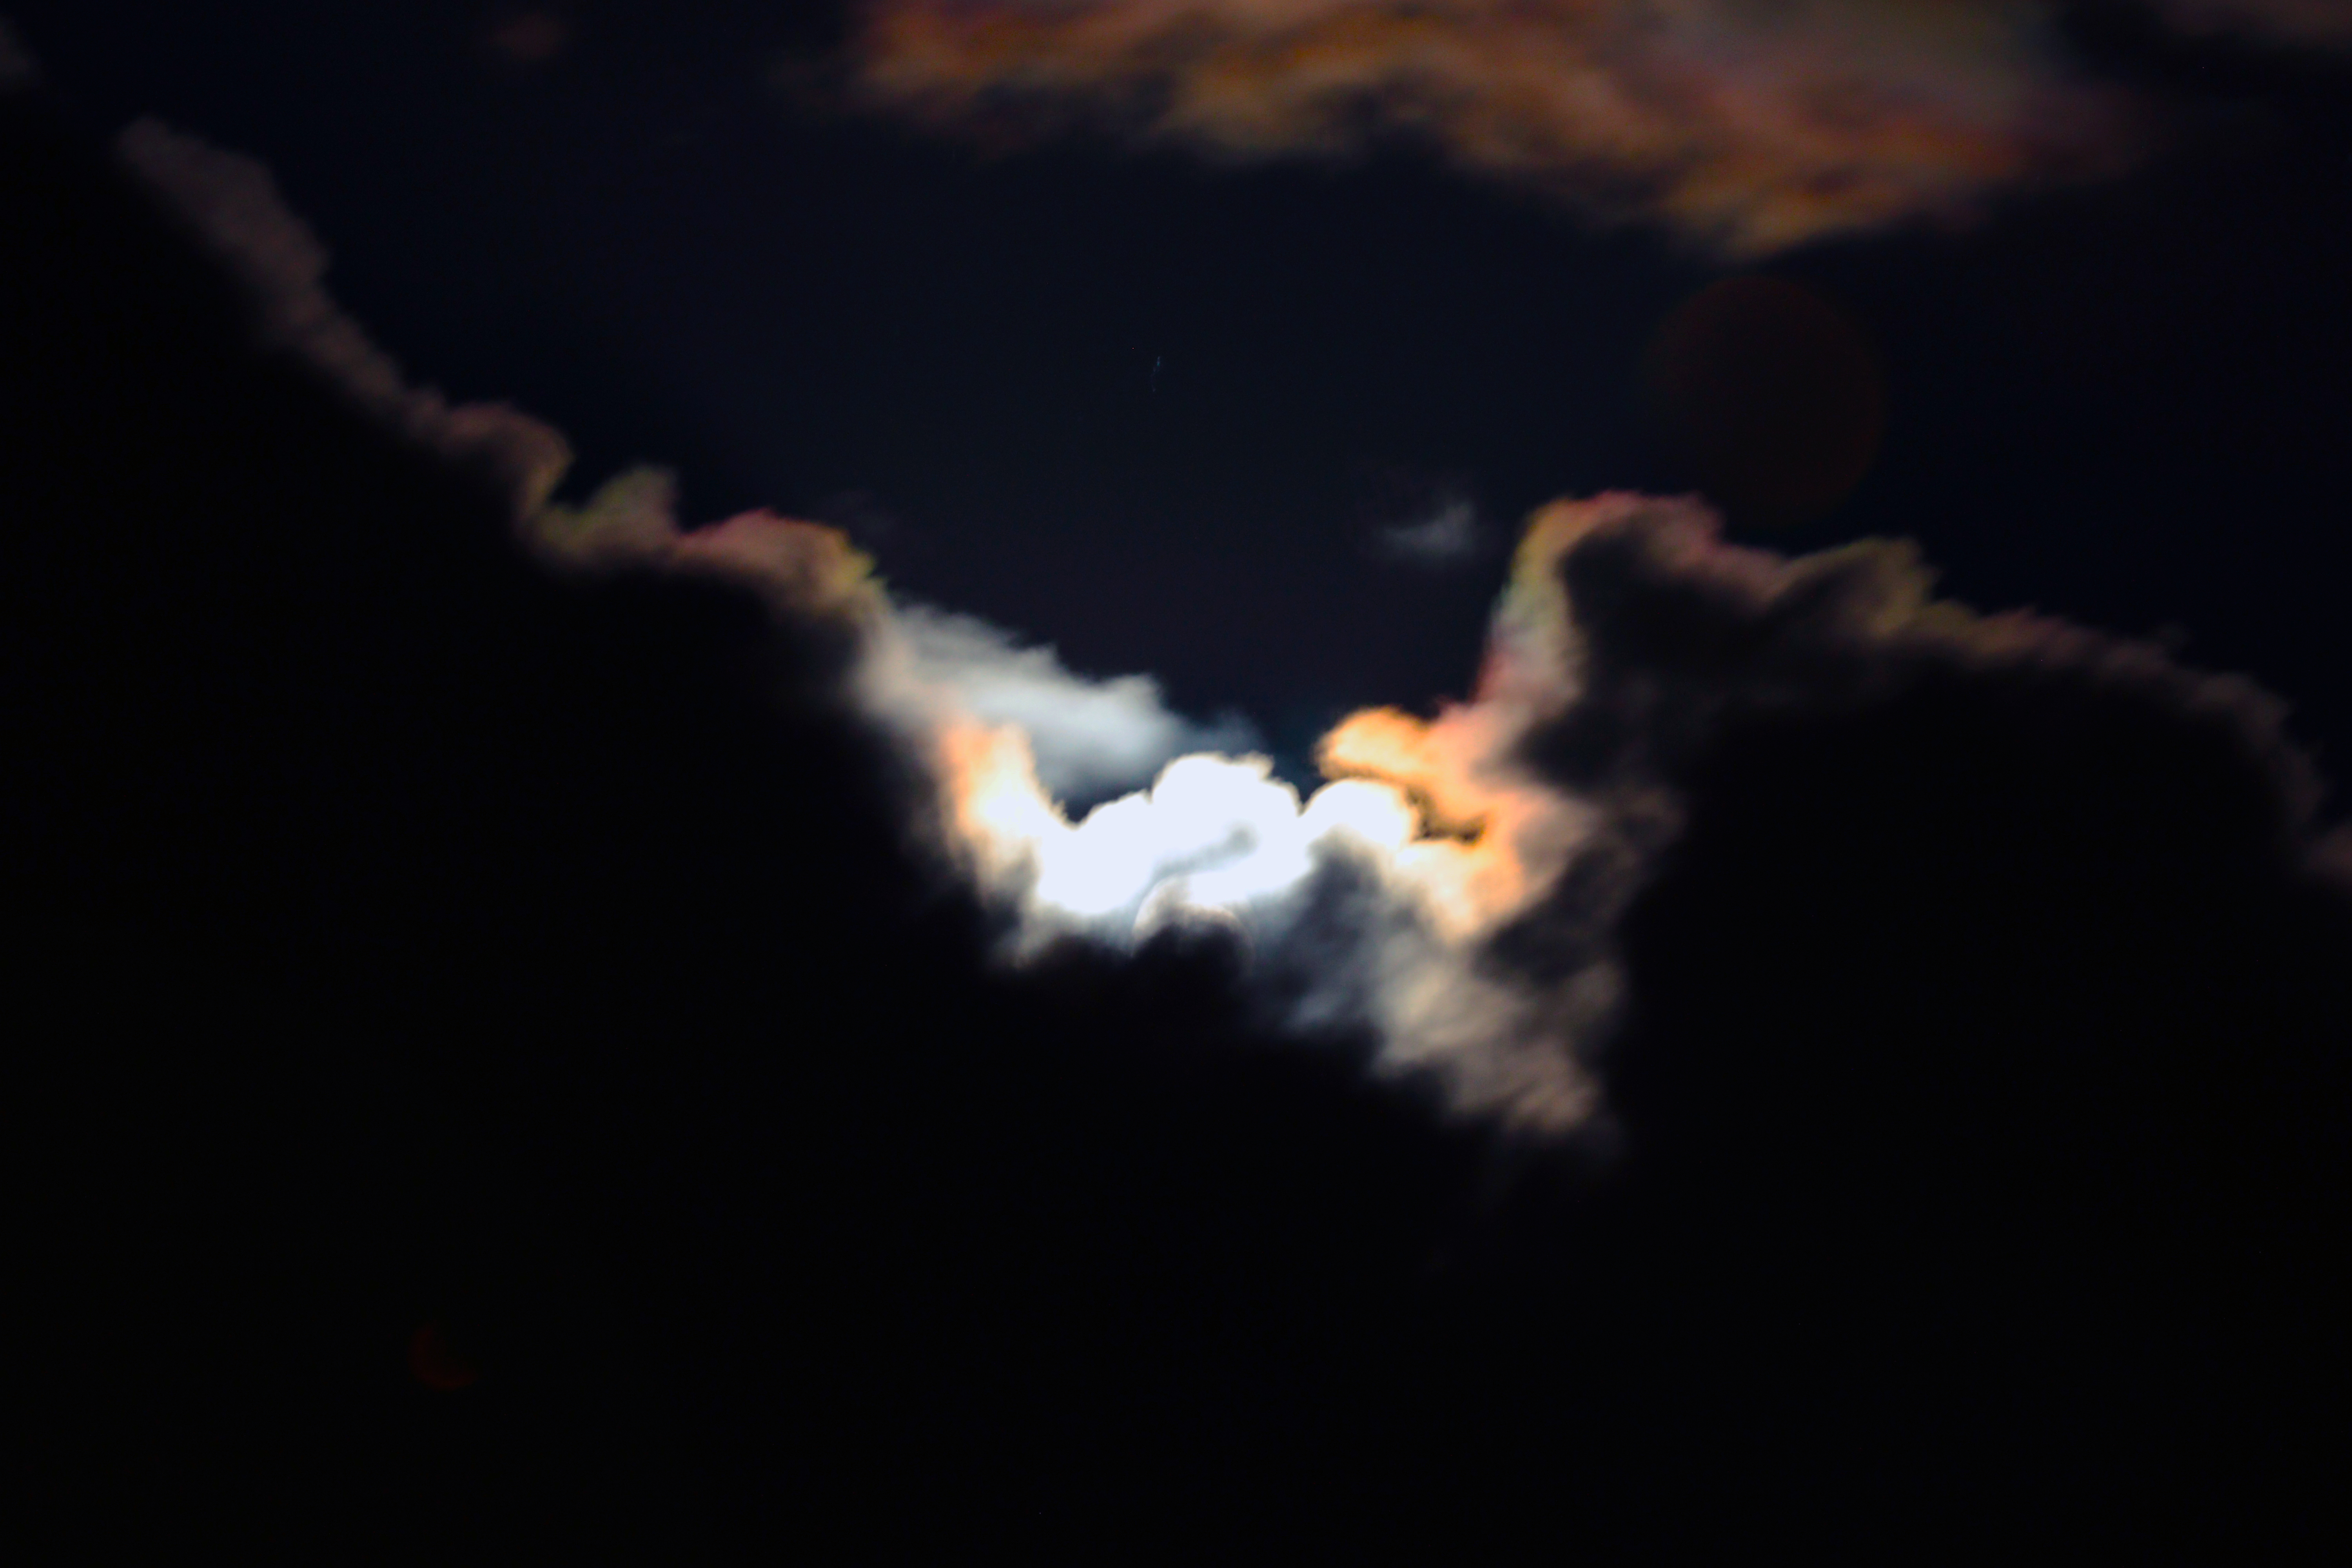
cloud, moon, dark, night, ephemeral, gothic style, peeping, rain cloud, colours, sky, magic, light, darkness, heat, meteorological phenomenon, photography, geological phenomenon, space